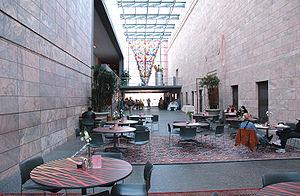
Le Joslyn Art Museum est un musée d'art aux États-Unis situé à Omaha dans le Nebraska. Il s'agit du musée le plus important de cet État. Il a été fondé en 1931 à l'initiative de Sarah H. Joslyn en mémoire de son mari, l'homme d'affaires George A. Joslyn. C'est le seul musée du Nebraska à offrir à la visite une collection permanente complète. Il présente des œuvres de Véronèse, du Gréco, du Titien, de Renoir, de Bouguereau mais aussi des œuvres d'artistes américains des XIXᵉ et XXᵉ siècles. Il organise aussi des expositions temporaires.